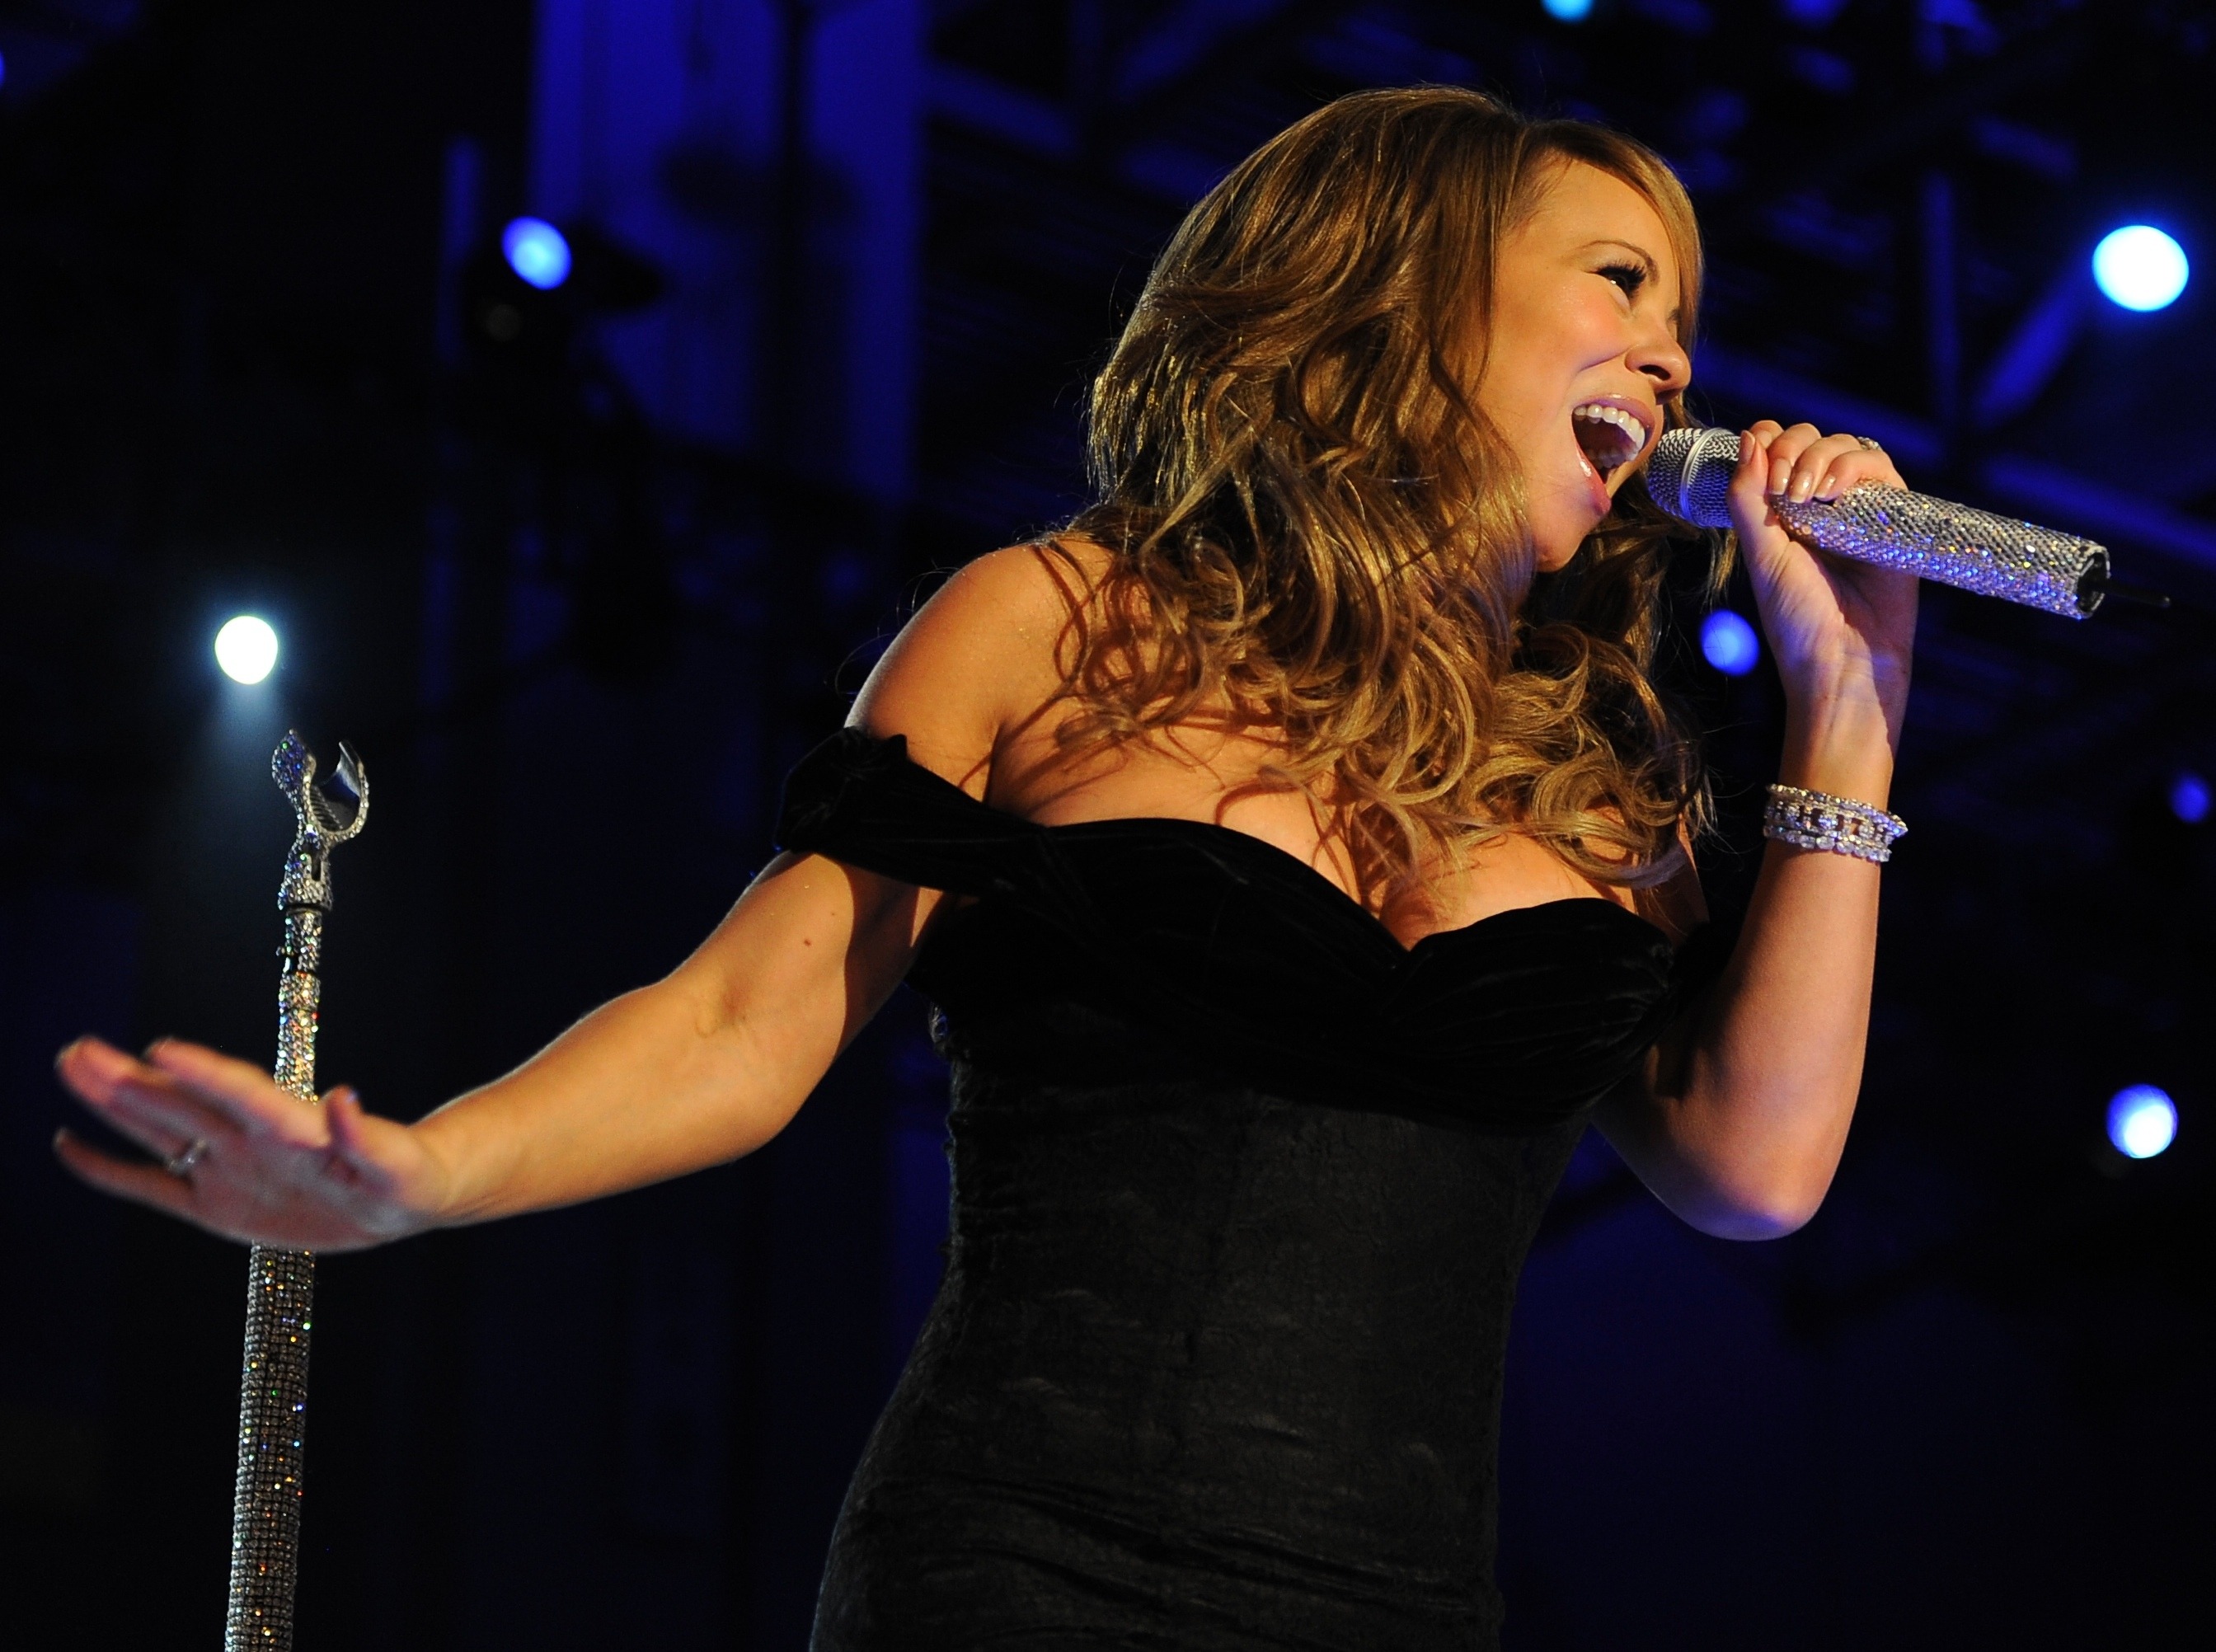
person, music, girl, woman, concert, singer, macro, musician, close up, stage, performance, bassist, singing, famous, pretty, guitarist, entertainment, celebrity, performing arts, entertainer, on stage, singer songwriter, mariah carey